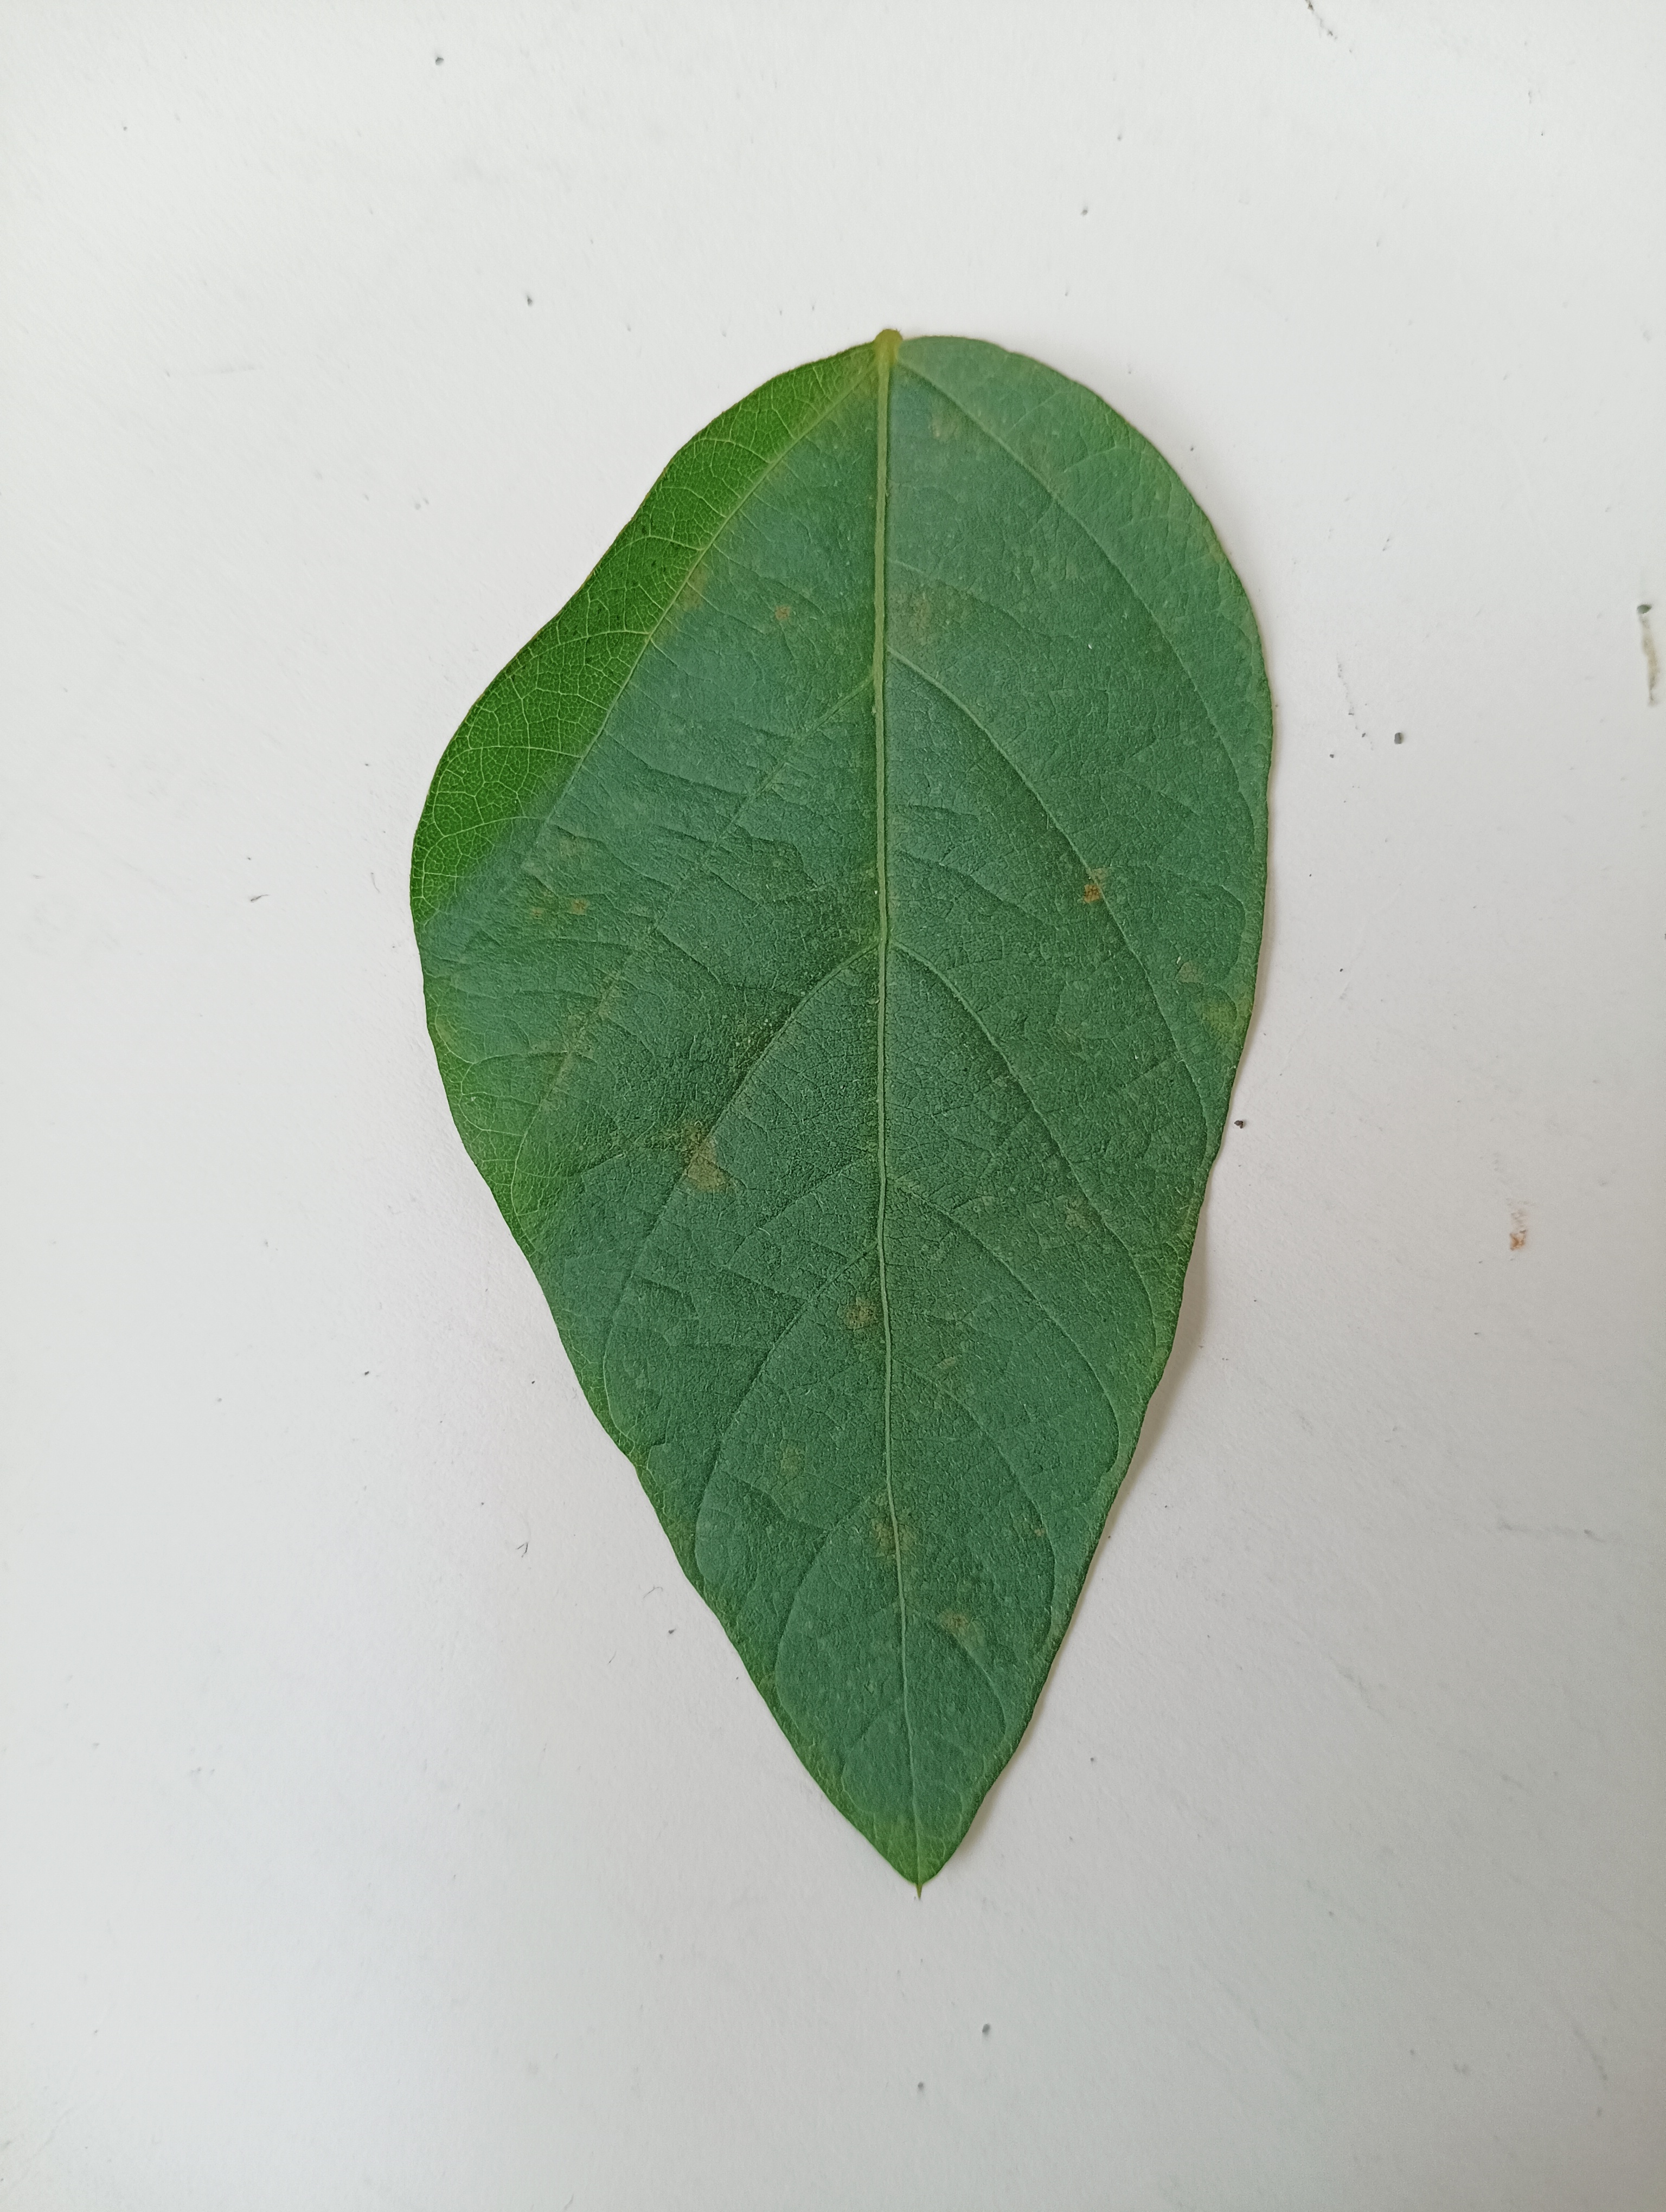
Label: Healthy